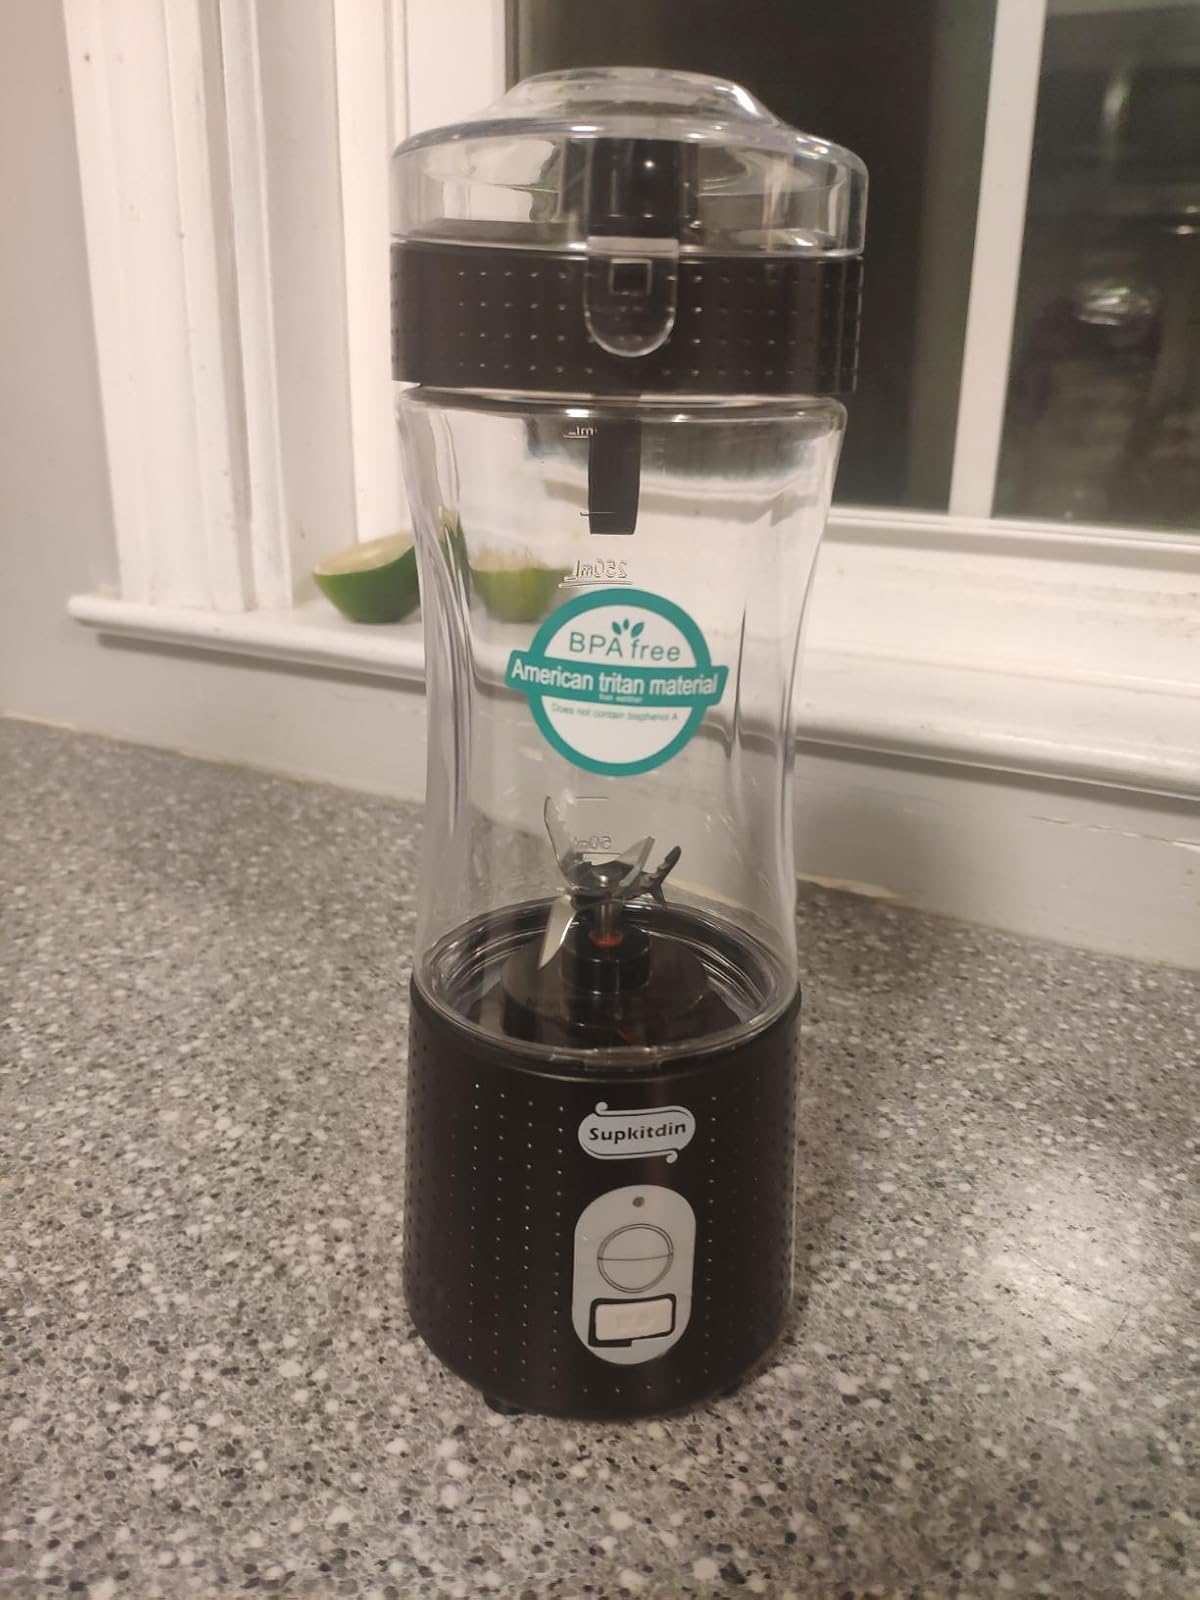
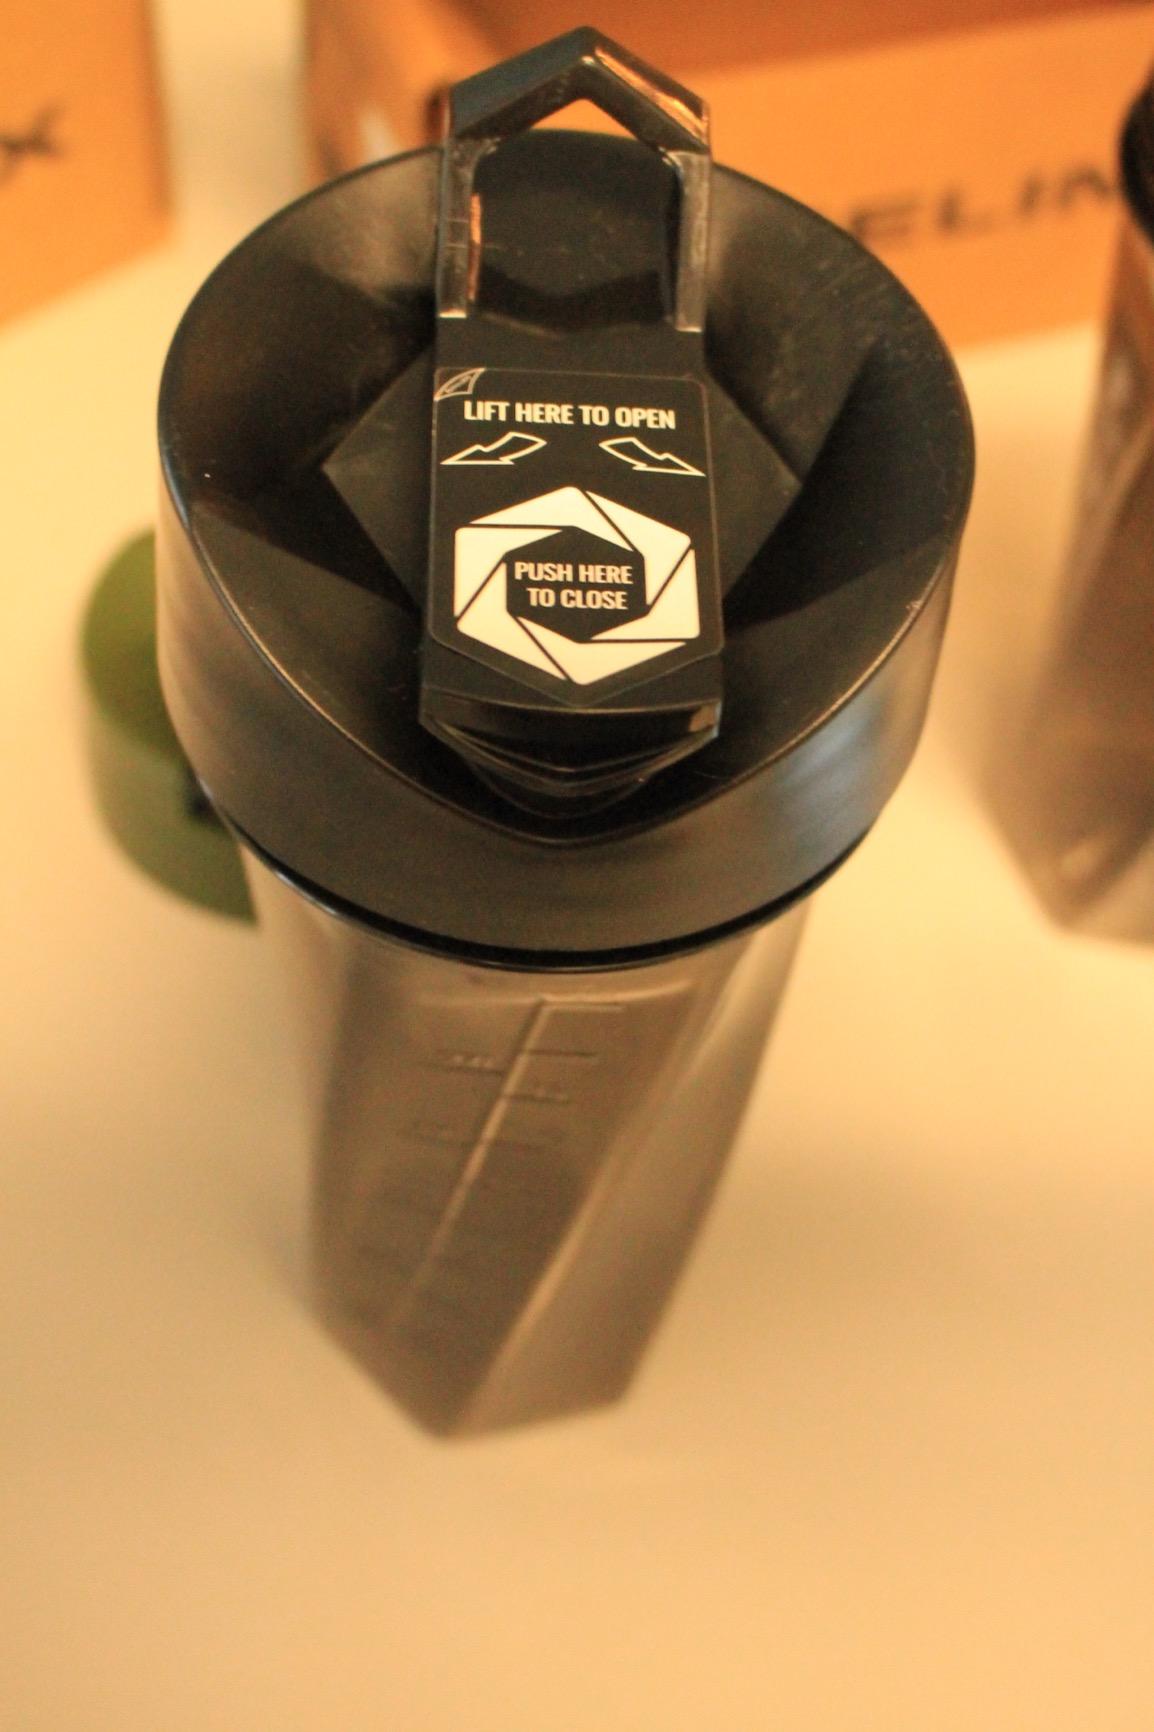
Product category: items_blender
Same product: no